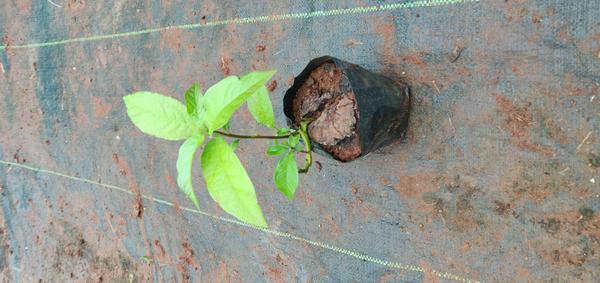
Plant: Avacado